Luis E. Echávarri

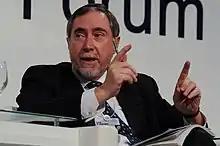
Luis Echávarri at the World Economic Forum Summit on the Global Agenda in 2010

Luis Echávarri is the former Director-General of the OECD Nuclear Energy Agency (NEA). He was born in 1949 in Bilbao, Spain. Mr. Echávarri has master's degrees from the Superior Technical School of Industrial Engineering of Bilbao University, and from the Faculty of Information Sciences of the Complutense University of Madrid. He is post-graduated from the Industrial Organization School of Madrid in Management, and is a Fellow of the College of Industrial Engineers of Madrid.